Chimor

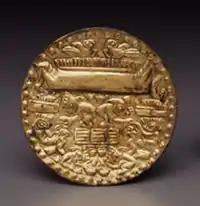
Chimú or Lambayeque earspool, Late Intermediate Period, Central Andes, made of gold-copper alloy and silver alloy – Michael C. Carlos Museum

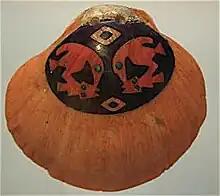
Chimú pendant, 900–1470, made of "Spondylus" shell and turquoise – Dumbarton Oaks

"Spondylus" shell had a wide variety of uses in Andean culture and took a variety of forms, ranging from whole shells to fragments to ground shell powder. This material was worked to create intricately carved ornaments, tools, and goods reserved for the nobles and deities. Shell fragments have been found as inlays for body ornaments and as beads for pieces of jewelry. The image to the right displays a Chimú collar made of cotton, red "Spondylus" shell beads, and black stone beads, and the image below displays a sling shot made of shell. Representing wealth and power, the shell was ground into powder and spread out before the Chimor king by an official called the Fonga Sigde, forming a "red carpet" for the ruler as he walked. Shell were likewise used for ornamentation of certain buildings and architectural structures.